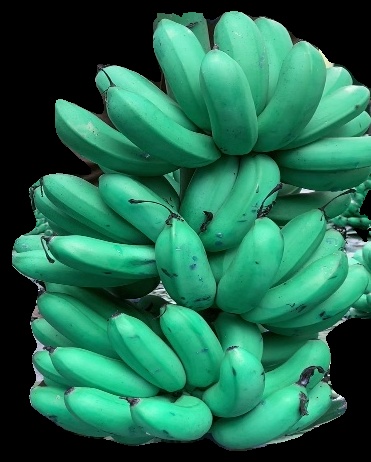
Variety: rasbale
Grade: grade1